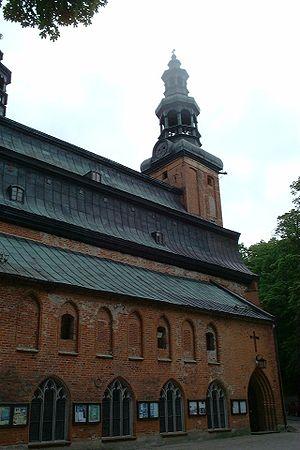
La chartreuse du Paradis-de-Marie de Gdańsk, en latin : Paradisum Mariae, ou en allemand : Marienparadies, est une ancienne chartreuse de Prusse, à Kartuzy, aujourd'hui en Pologne, en Poméranie à 40 km, à l’ouest de la ville de Gdańsk.
Kartuzy est une ville de 15 000 habitants située à 32 km à l'ouest de Gdańsk, dans la Voïvodie de Poméranie, en Pologne.